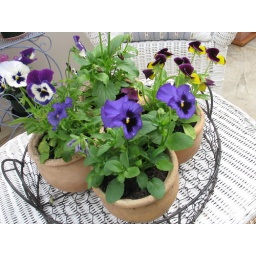
colour in old thrifted terracotta pots & wire basket